Shen Yan-ru

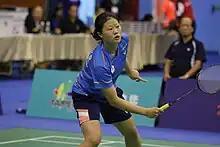
Shen in 2019

Shen Yan-ru (born 24 December 1998) is a Taiwanese female badminton player. She competed at the 2013 Summer Deaflympics and also in the 2017 Summer Deaflympics.